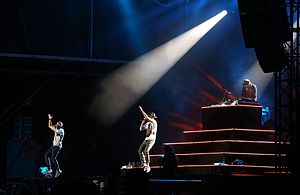
Beginner
Beginner (2013)
Beginner er en tysk rapgruppe fra Hamborg, der består af de to rappere Jan Delay og Denyo samt DJ Mad. Matthias Arfmann har produceret alle gruppens plader.